Ekkathat

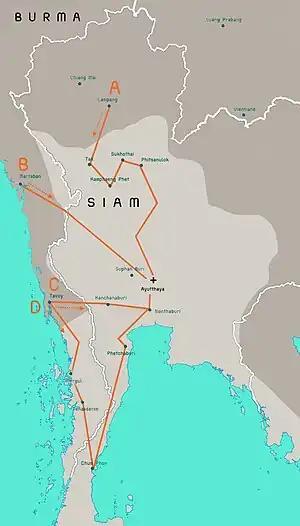
Map showing the Burmese Invasion of Siam in 1765 in two routes; from Tavoy, Tenasserim from the west and from Lanna from the north.

On the western front, the pursuing Burmese forces pillaged and conquered Siamese towns on the Gulf of Siam including Chumphon, Chaiya, Phetchaburi, Ratchaburi and Kanchanaburi. Most of these Western Siamese towns put up little to no resistances against the Burmese invaders. Ekkathat sent Ayutthayan royal forces of 15,000 men under his Chief Minister Chaophraya Phrakhlang to face the Burmese at Ratchaburi but the Siamese were defeated. Ekkathat granted Udaungza to take refuge in Chonburi, while Prince Thepphiphit was again confined in Chanthaburi on Eastern Siamese coast. In the north, Nemyo Thihapate hastily and successfully conquered Luang Phabang in March 1765, bringing the two Lao kingdoms of Luang Prabang and Vientiane under Burmese suzerainty. Burmese conquests of Lanna and Laos enabled the Burmese to access vast manpower resources, swelling up the Burmese-Lanna army of Nemyo Thihapate to 43,000 men and also enabled the Burmese to outflank and take control of Siam's northern frontiers.